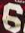
Number: 6